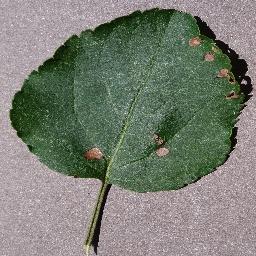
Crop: apple
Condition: black_rot